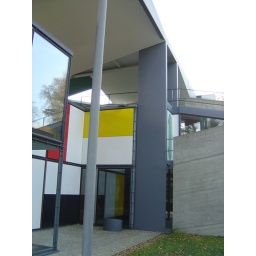
Le Corbusier House. Architect: Corbusier. ...Free roof over blocky building masses.